Social media and identity

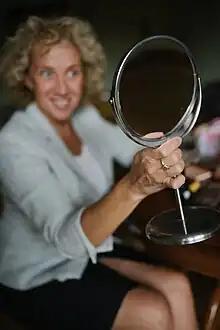
Woman examining her own reflection in a mirror.

According to a 2018 research paper, patients of plastic surgeons have gone in and asked for specific snapchat "filter" features. This led to a theory of Snapchat Dysmorphia. Since the introduction to snapchat in 2011, more and more people each year are going into doctor offices and asking for smoother skin, bigger eyes, and fuller lips. It is creating a disconnect from who they are and who they want to be.